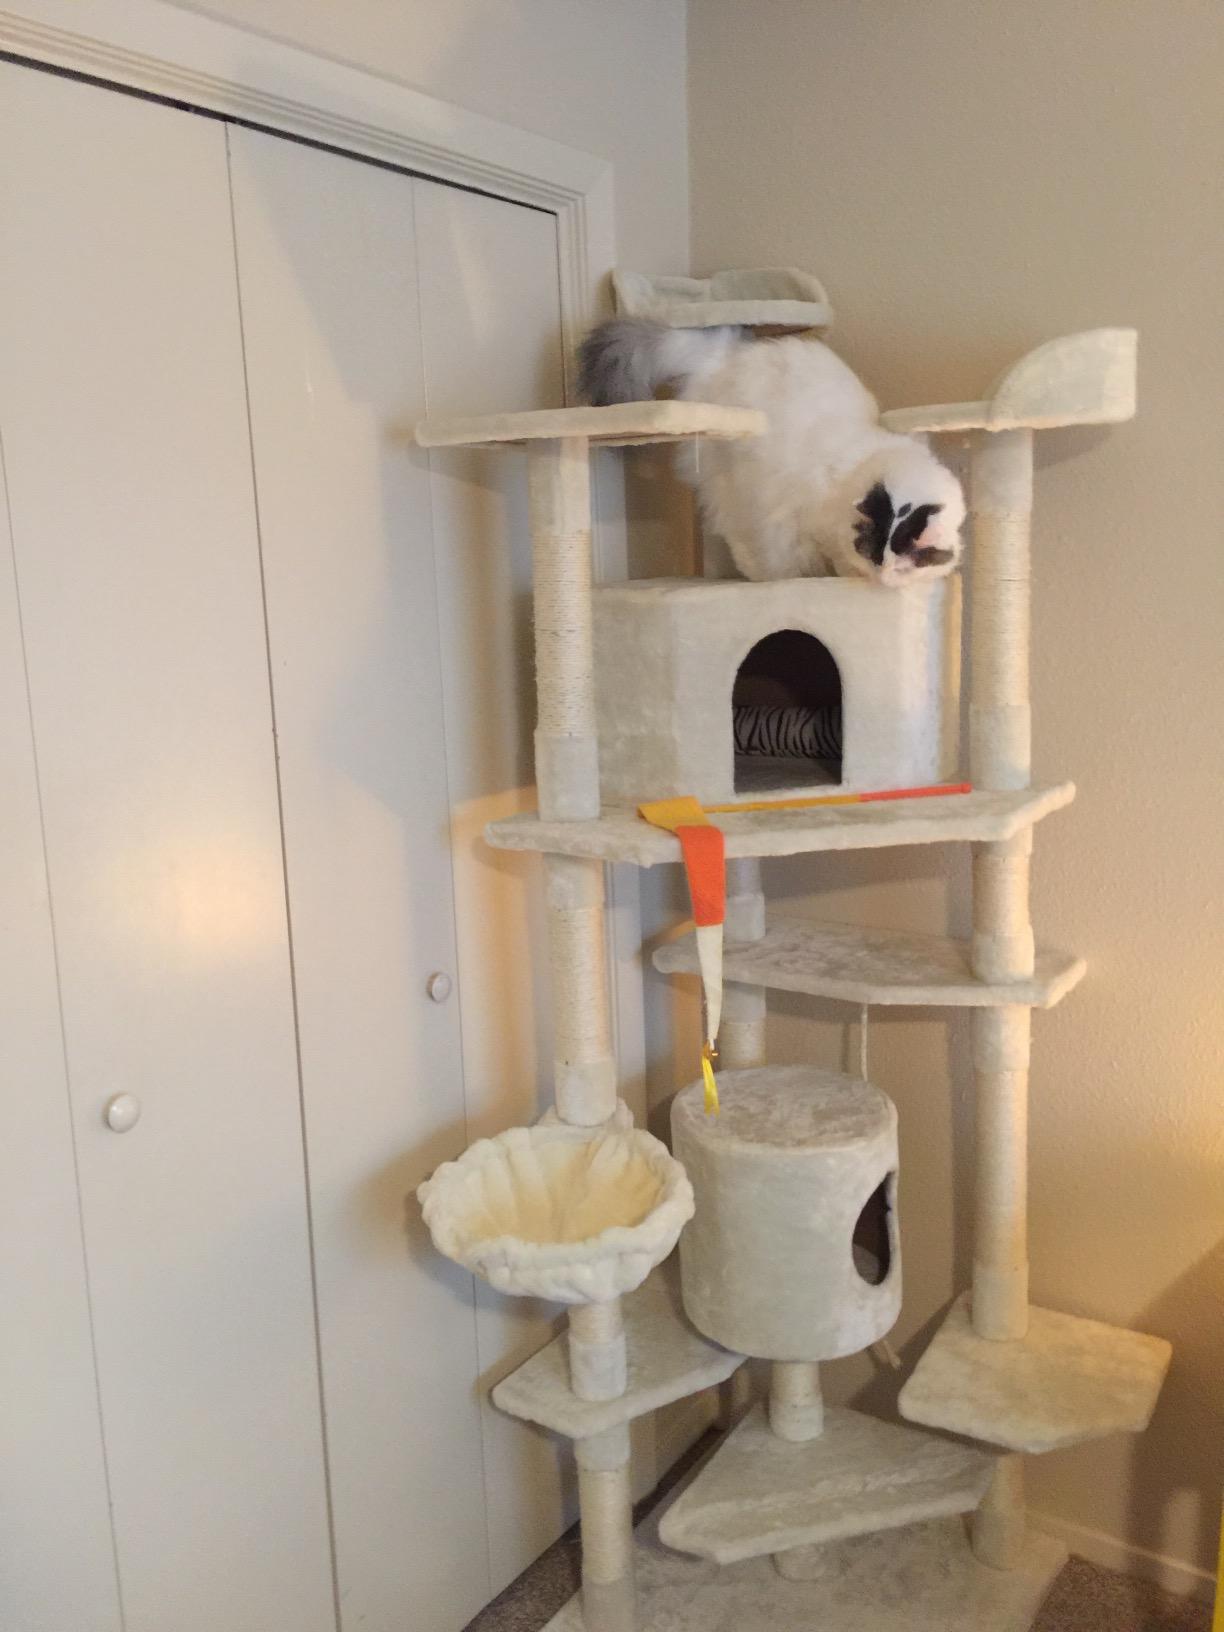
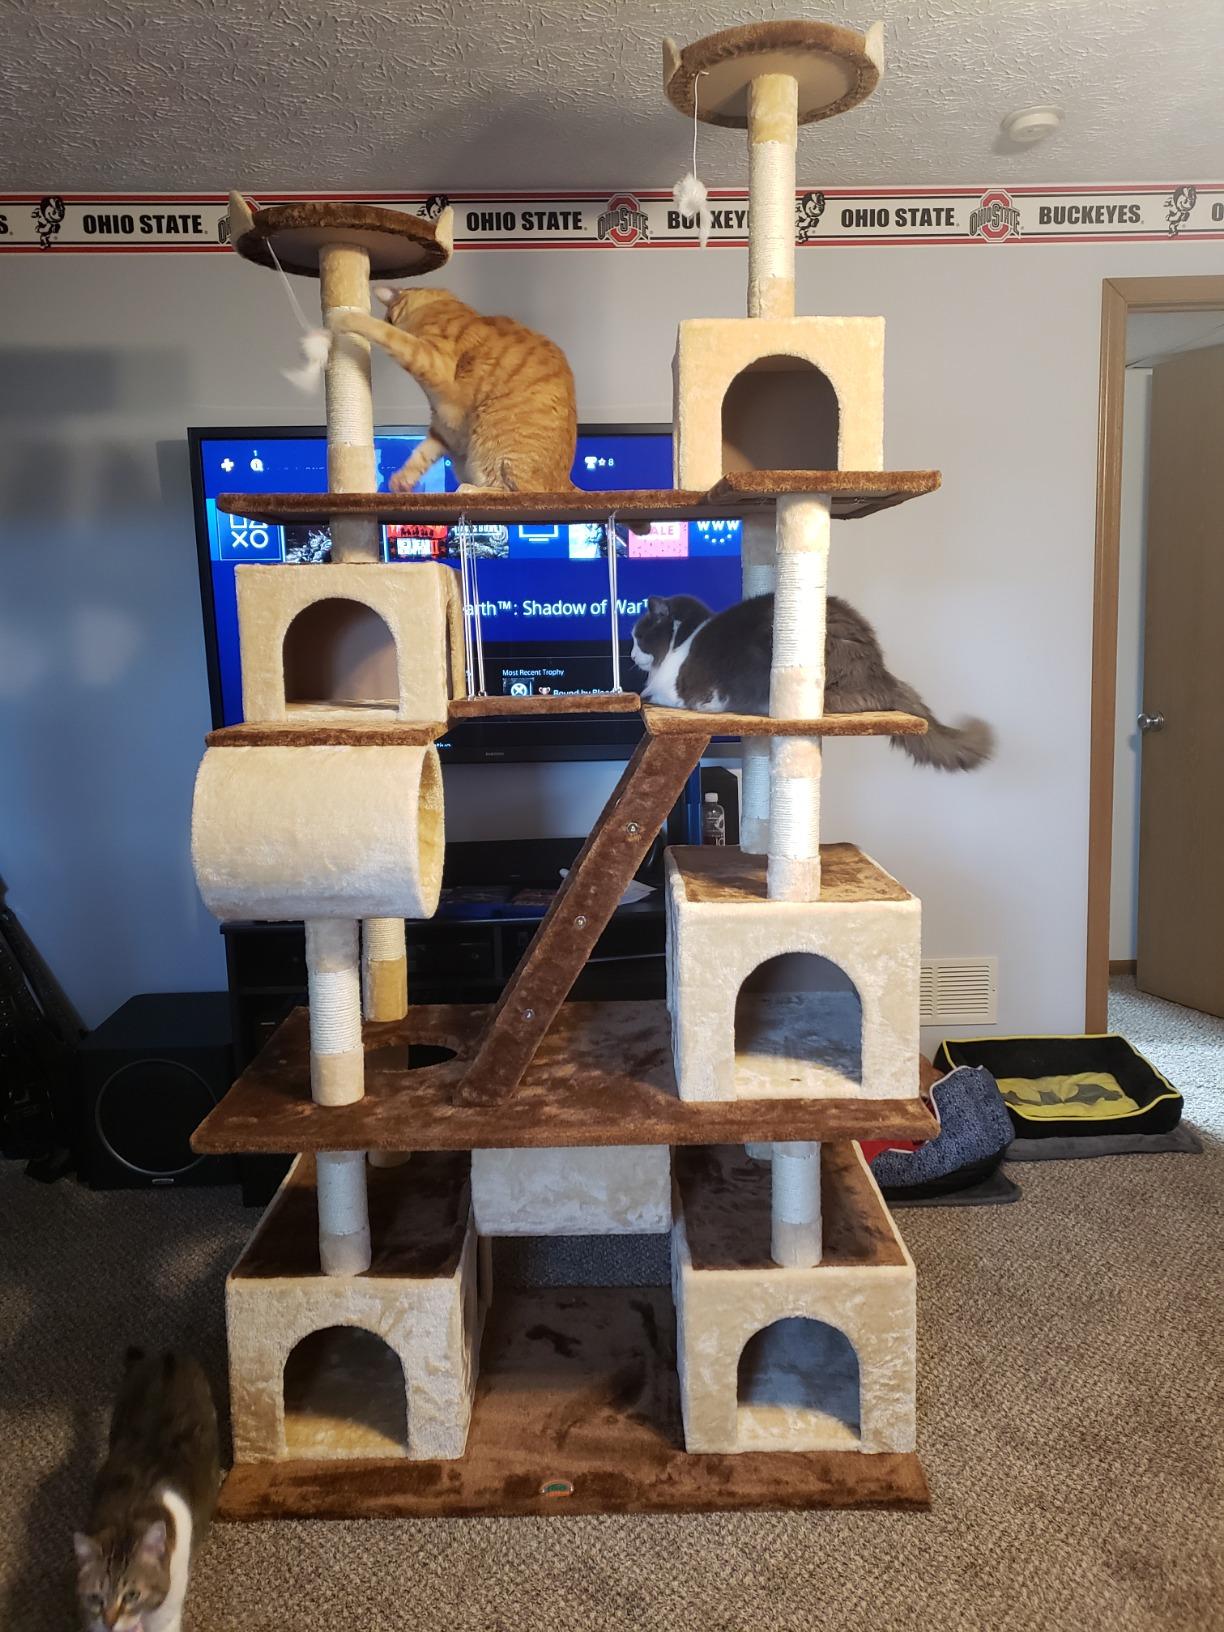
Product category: items_cat tree
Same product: no